Environmental issues in India

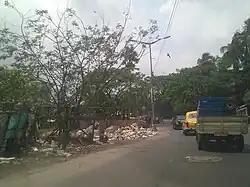
Public dumping of garbage alongside a road in Kolkata.

There is a long history of study and debate about the interactions between population growth and the environment. According to a British thinker Malthus, for example, a growing population exerts pressure on agricultural land, causing environmental degradation, and forcing the cultivation of land of higher as well as poorer quality. This environmental degradation ultimately reduces agricultural yields and food availability, famines and diseases and death, thereby reducing the rate of population growth.